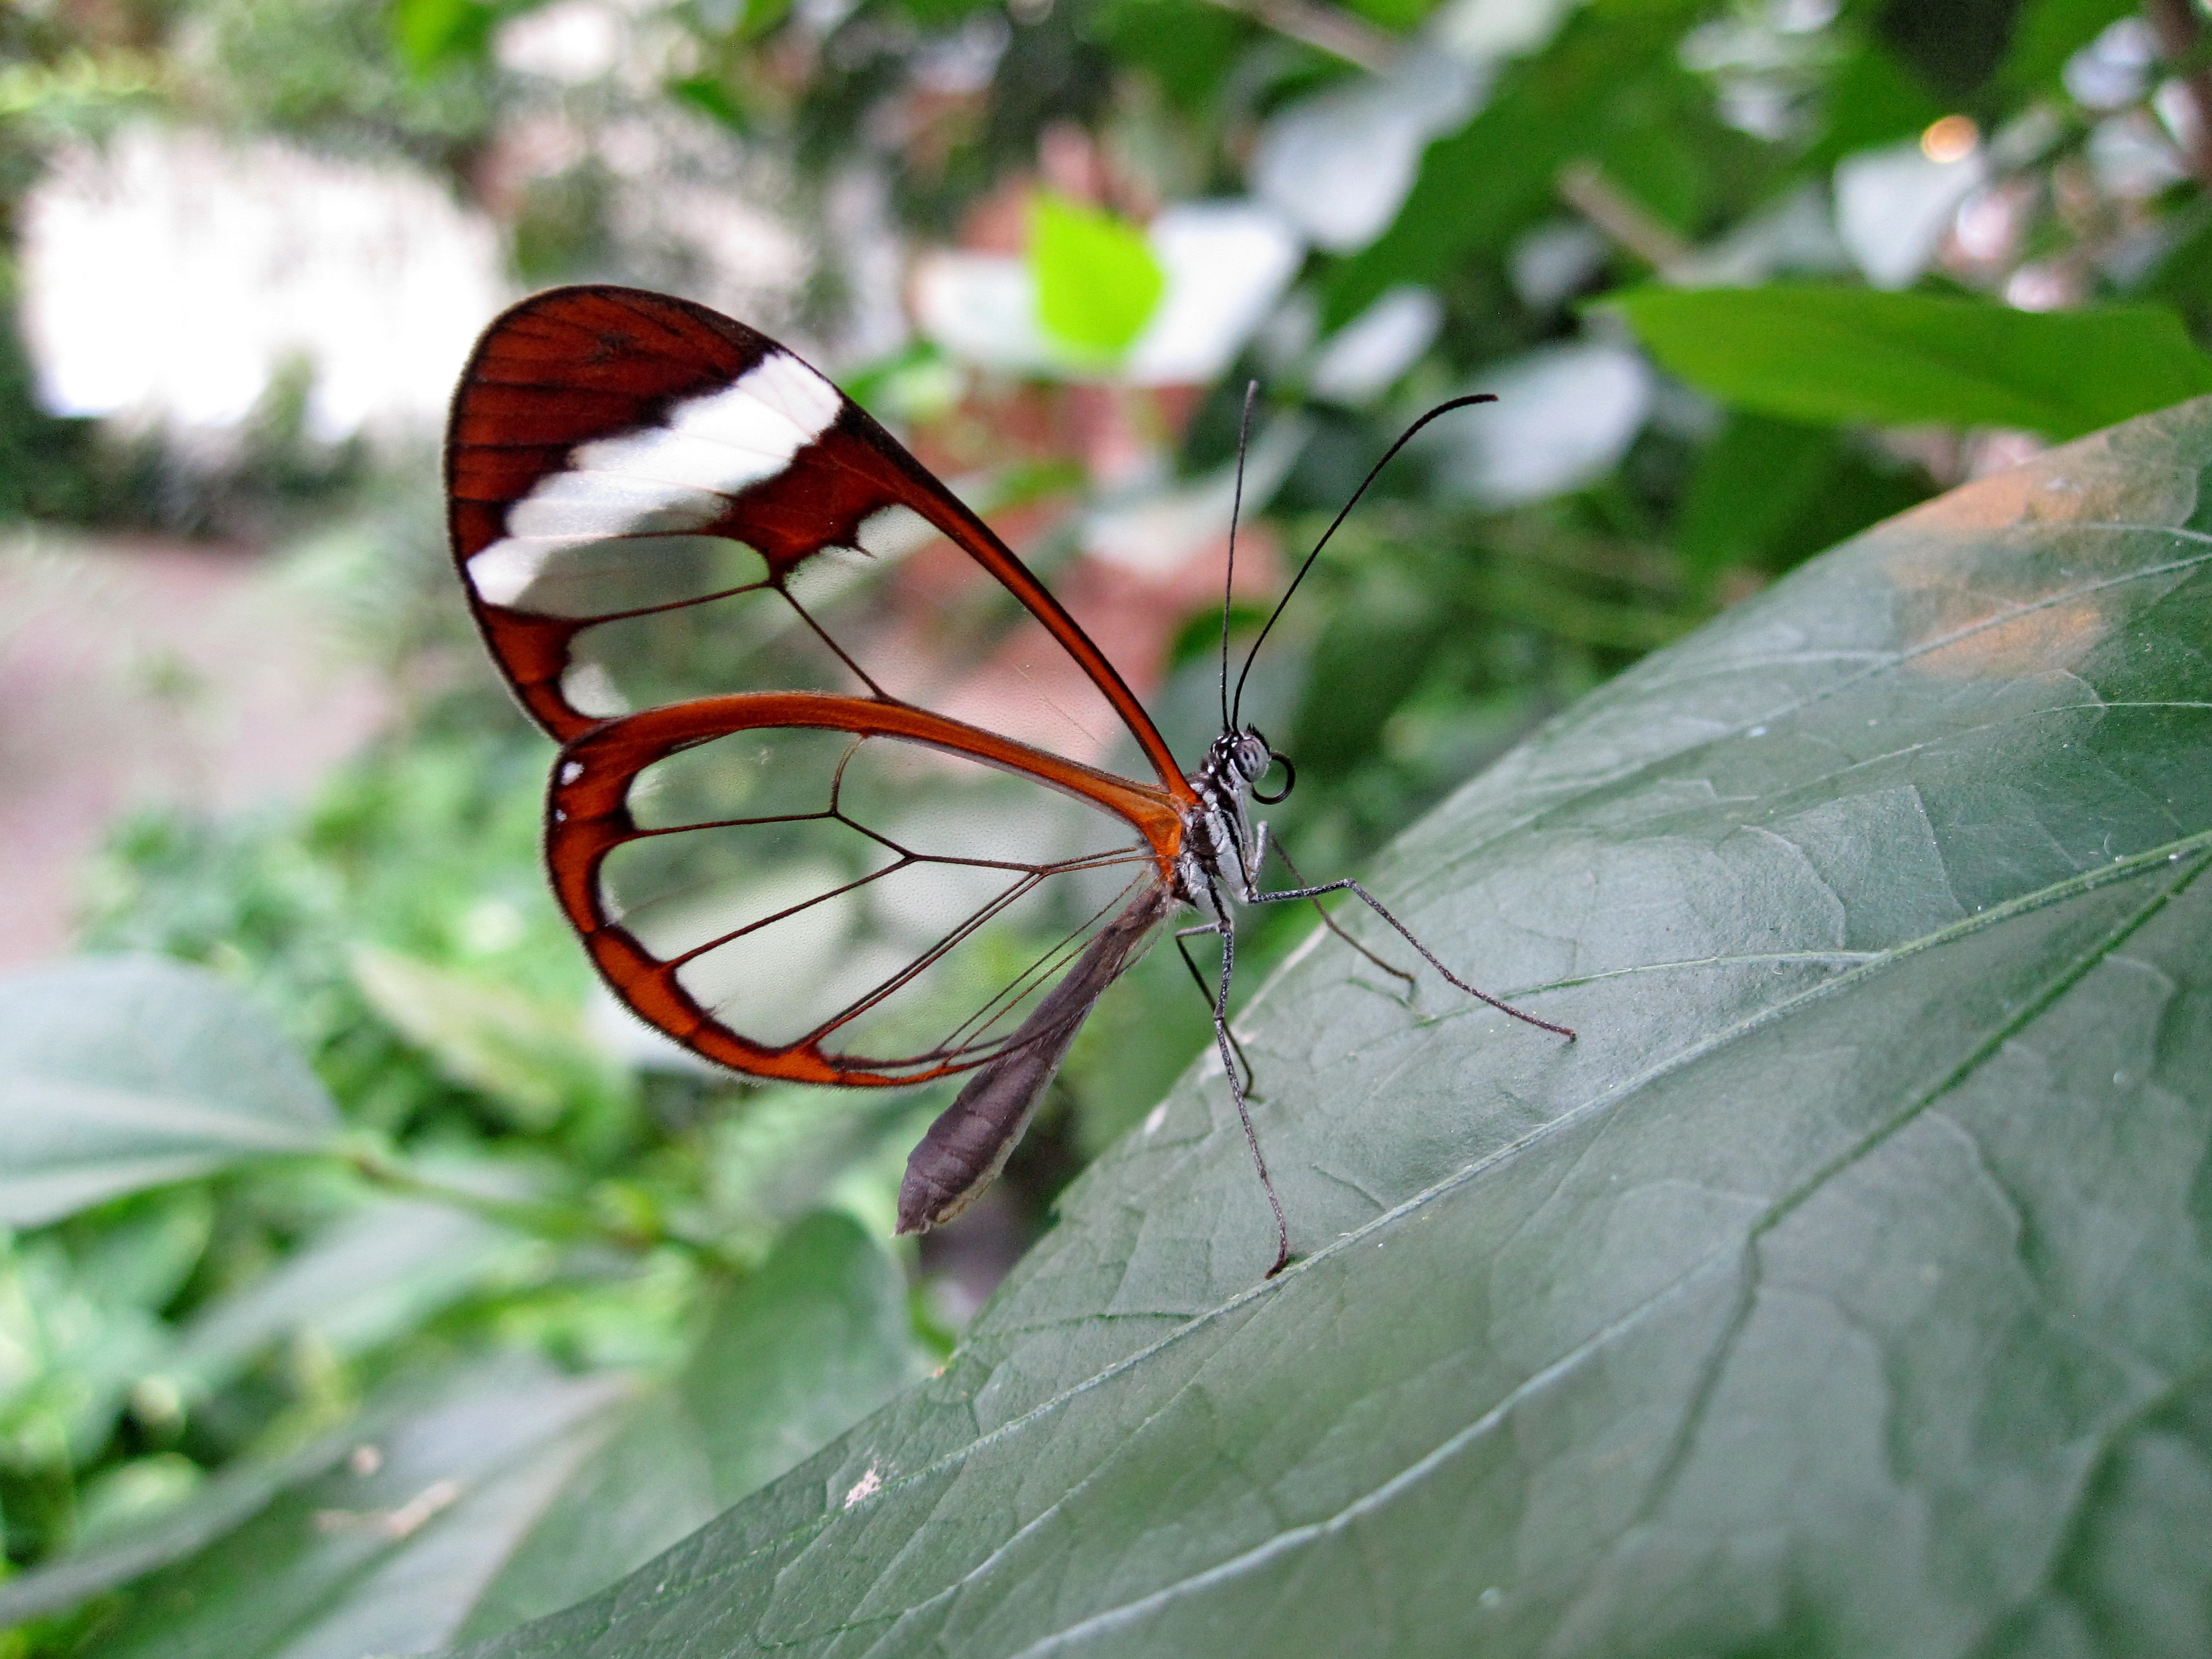
nature, wing, leaf, flower, clear, green, insect, macro, botany, butterfly, close, fauna, invertebrate, close up, monarch butterfly, transparent, germany, macro photography, rarely, arthropod, edelfalter, glass wing butterfly, haetera piera, moths and butterflies